Battle of Tel el Khuweilfe

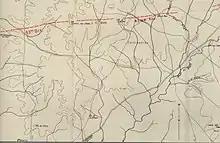
Detail shows positions of the line established by the 53rd (Welsh) Division and the New Zealand Mounted Rifle Brigade on 1 November

When 53rd (Welsh) Division, with the Imperial Camel Brigade attached, marched through Beersheba at 06:30 to take up a position to the west of the town, the only units defending the road to Jerusalem north of the town were the 3rd Cavalry Division and the 12th Depot Regiment, although the 125th and 143rd Regiments were on their way, followed by the 19th Division. By 15:00, they had established a line stretching from Khurbet el Muweileh in the west to the 1,558 feet (475m)-high Tuweiyil Abu Jerwal overlooking Beersheba, unopposed. From here, the division, with one battalion of the Imperial Camel Brigade on their right, could cover the right flank of the proposed advance by the XX Corps towards Hareira and Sheria.